Spoof (game)

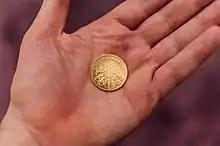
Each player conceals and then reveals a number of coins in their hand

Spoof is a strategy game, typically played as a gambling game, often in bars and pubs where the loser buys the other participants a round of drinks. The exact origin of the game is unknown, but one scholarly paper addressed it, and more general "n"-coin games, in 1959. It is an example of a zero-sum game. The version with three coins is sometimes known under the name Three Coin.